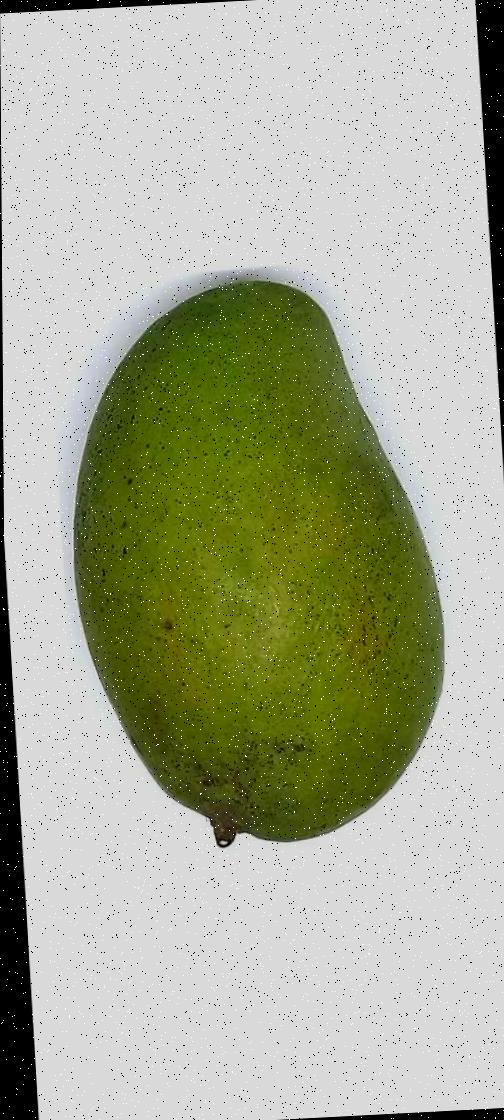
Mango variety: Rupali